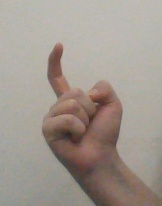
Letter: ra